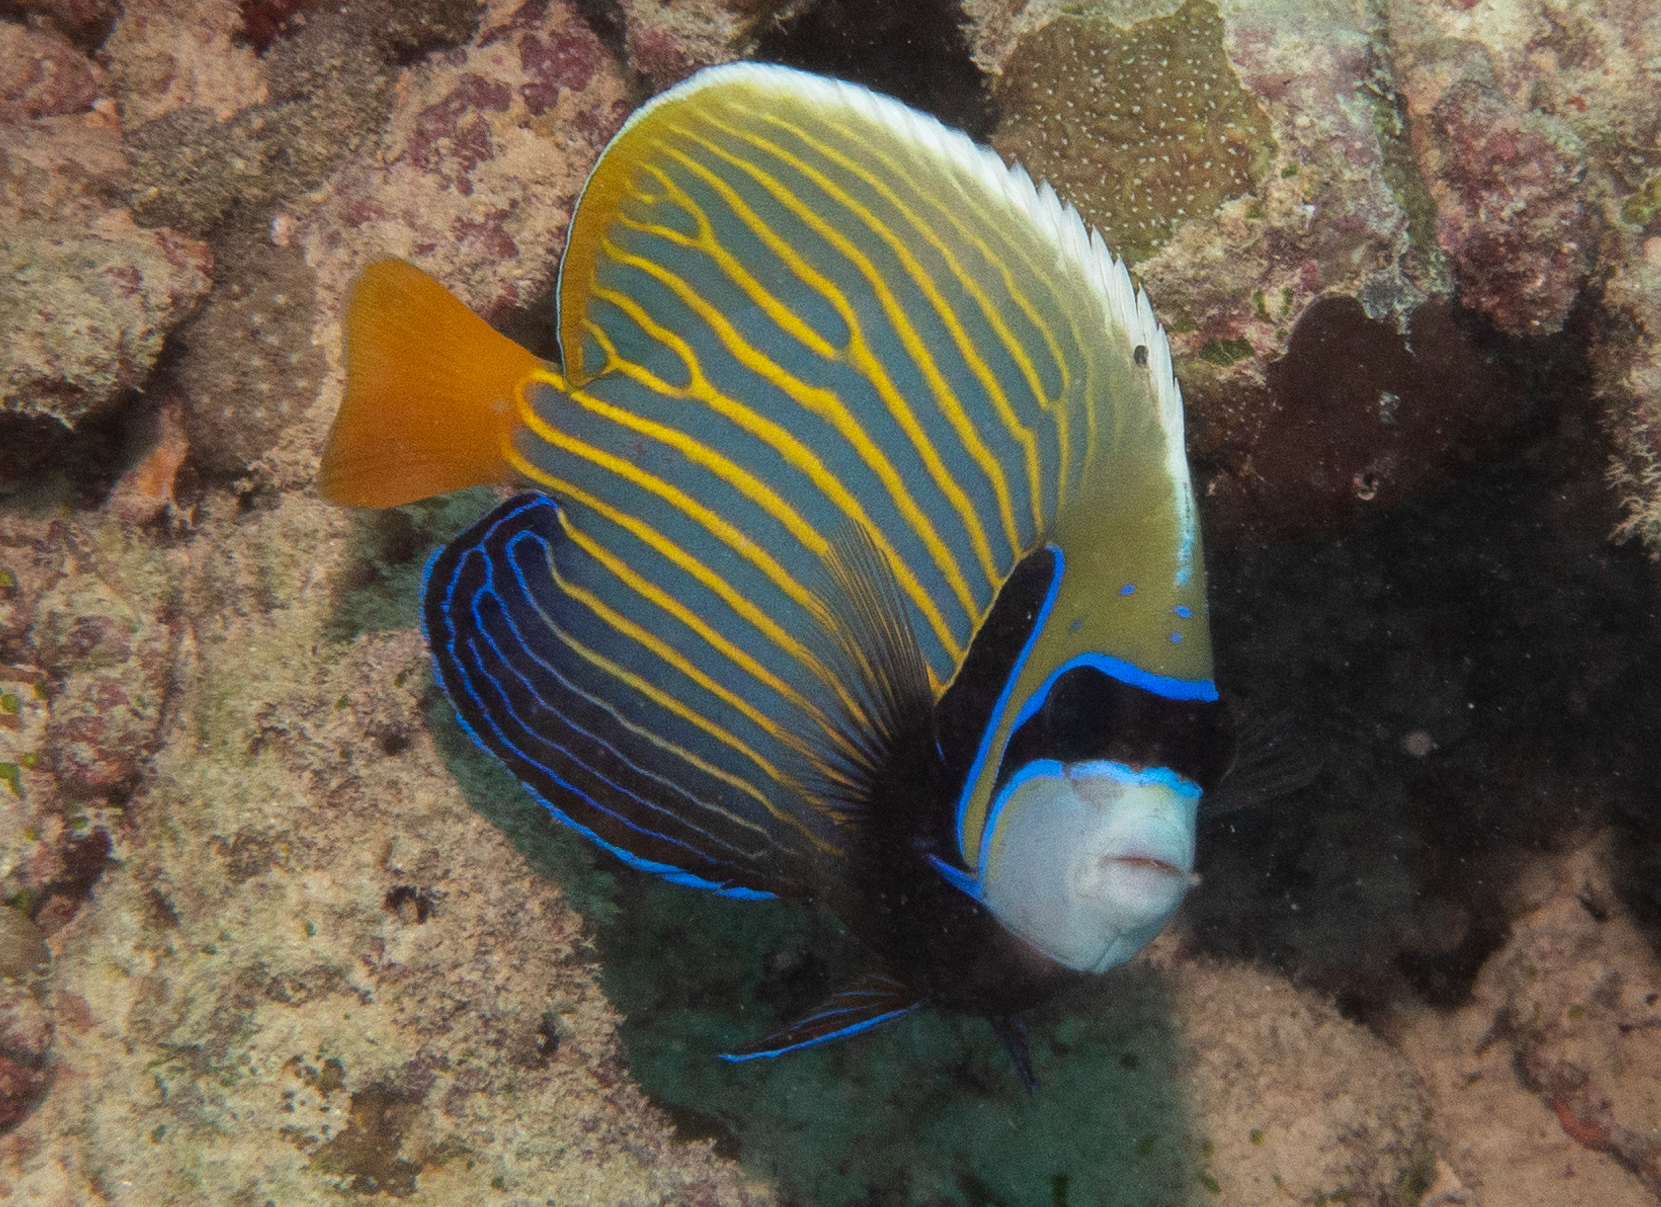
Pomacanthus imperator (Emperor Angelfish)